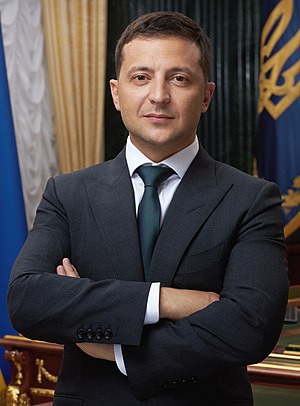
Ukraines præsident / Liste over præsidenter i Ukraine
Ukraines præsident er det ukrainske statsoverhoved. Præsidenten repræsenterer nationen i internationale forhold, forvalter de udenrigspolitiske aktiviteter, fører forhandlinger og underskriver internationale traktater.